Tartan

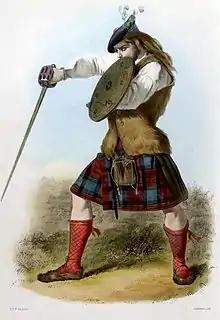
"Maclachlan", a romanticised Highland warrior image from Logan and McIan's "The Clans of the Scottish Highlands", 1843

After much outcry (as the ban applied to Jacobites and loyalists alike), the Dress Act was repealed in 1782, primarily through efforts of the Highland Society of London; the repeal bill was introduced by James Graham, Marquis of Graham (later Duke of Montrose). Some Highlanders resumed their traditional dress, but overall it had been abandoned by its former peasant wearers, taken up instead by the upper and middle classes, as a fashion. Tartan had been "culturally relocated as a picturesque ensemble or as the clothing of a hardy and effective fighting force" for the crown, not a symbol of direct rebellion. R. Martin (1988) calls this transmutation "the great bifurcation in tartan dress", the cloth being largely (forcibly) abandoned by the original Highland provincials then taken up by the military and consequently by non-Highlander civilians. During the prohibition, traditional Highland techniques of wool spinning and dyeing, and the weaving of tartan, had sharply declined. Commercial production of tartan was to become re-centred in the Lowlands, in factory villages along the fringe of the Highlands, among companies like Wilsons of Bannockburn (then the dominant manufacturer), with the rise of demand for tartan for military regimental dress. Some tartan weaving continued in the Highlands, and would even see a boost in the late Georgian period. Tartan by this era had also become popular in Lowland areas including Fife and Lothian and the urban centres of Edinburgh and Stirling. From 1797 to 1830, Wilsons were exporting large quantities of tartan (for both men's and women's clothing), first to the British colonies in Grenada and Jamaica (where the affordable, durable, and bright material was popular for clothing enslaved people), and had clients in England, Northern and Central Europe, and a bit later in North and South America and the Mediterranean. However, by the end of the 18th century, Wilsons had "stiff competition" (in civilian tartan) from English weavers in Norwich.